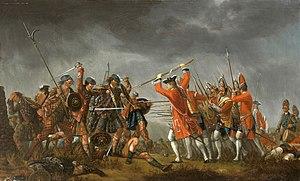
La bataille de Culloden, huile sur toile. Scène de bataille en couleur, uniformes rouges de l'armée royale à droite avec des bayonnettes, rebelles en désordre à gauche avec des épées, ciel couvert, nuit tombante, impression de fin de bataille
Les rébellions jacobites sont une série de soulèvements, de rébellions et de guerres s'étant déroulées dans les îles Britanniques entre 1688 et 1746. Leur objectif commun était de ramener Jacques Stuart, VII d'Écosse et II d'Angleterre, et, plus tard, ses descendants de la maison Stuart, sur le trône dont ils ont été privés par le Parlement après la Glorieuse Révolution de 1688. Ces révoltes tirent leur nom du jacobitisme, lui-même issu de Jacobus, l'équivalent latin de Jacques.
Le maréchal John Campbell, 5ᵉ duc d'Argyll, titré marquis de Lorne de 1761 à 1770, est un soldat et un noble écossais. Après avoir servi comme officier subalterne en Flandre pendant la guerre de Succession d'Autriche, il se voit confier le commandement d'un régiment et est redéployé en Écosse où il s'oppose aux Jacobites au Loch Fyne à la bataille de Falkirk Muir puis à la bataille de Culloden. Il est ensuite devenu adjudant général en Irlande et passe environ 20 ans en tant que membre du Parlement avant de prendre sa retraite au Château d'Inveraray.
Henry Fielding, romancier anglais du XVIIIᵉ siècle, auteur en particulier de Joseph Andrews et de Histoire de Tom Jones, enfant trouvé, est né dans le Somerset le 22 avril 1707 et mort à Lisbonne le 14 octobre 1754. Son enfance, passée avec ses frères et sœurs à la campagne dans le riche manoir du Dorset acheté par la famille, a été plutôt heureuse. La mort de sa mère et le remariage du père alors qu'il a onze ans bouleverse la vie de la fratrie, sans doute rudoyée par la marâtre, et la grand-mère maternelle engage une procédure pour obtenir sa garde. Désormais, c'est auprès d'elle que Fielding passera ses vacances, car il est scolarisé au collège d'Eton où il se fait des amis qui lui seront fidèles en toutes occasions.
Le maréchal Charles Moore, 1ᵉʳ marquis de Drogheda, titré vicomte Moore de 1752 à 1758, était un pair irlandais, puis un pair britannique et un officier de l'armée. Il porte les couleurs de son régiment lors de la bataille de Culloden en avril 1746 lors des soulèvements jacobites et commande plus tard le 18ᵉ Light Dragoons lors d'opérations contre les Whiteboys en Irlande. Il a également siégé comme député à la Chambre des communes irlandaise et, après avoir été Secrétaire en chef pour l'Irlande du Lord lieutenant d'Irlande, il est devenu maître général de l'Irish Ordnance.
L'Histoire de Tom Jones, enfant trouvé, abrégé en Tom Jones, est un roman de Henry Fielding, publié par l'éditeur londonien Andrew Millar en 1749. Commencé en 1746 et terminé en 1748, c'est un livre ambitieux qui doit en partie son inspiration à la vie de son auteur, ne serait-ce que par le portrait de l'héroïne censé être à l'image de sa première épouse Charlotte Craddock, décédée en 1744. Très critiqué à sa parution, il devient vite un immense succès populaire qui ne s'est jamais démenti et il est souvent cité parmi les dix plus grands romans de la littérature universelle : en 1955, Somerset Maugham le place en première position dans son essai Dix romans et leurs auteurs. Dès 1750, Pierre-Antoine de La Place en donne une version française libre qui aurait inspiré Voltaire pour Candide. En 1765, André Philidor en fait un opéra qui se maintient au répertoire : c'est dire la rapidité de son rayonnement, même au-delà de la Grande-Bretagne.
L'Histoire de Henry Esmond est un roman de William Makepeace Thackeray composé de 1851 à 1852, c'est-à-dire dans la période de maturité de l'auteur et publié la veille de son départ pour l'Amérique, à l'automne de 1852.
Mémoires de Barry Lyndon est à la fois une autobiographie fictive et un roman picaresque, historique, satirique et d'aventures de l'écrivain britannique William Makepeace Thackeray. Cette œuvre s'inspire en grande partie de la vie d'un personnage réel, l'aventurier irlandais Andrew Robinson Stoney. Elle est publiée en onze épisodes successifs par le Fraser's Magazine de janvier à décembre 1844, puis rééditée à New York en 1852 par D. Appleton & Co. et à Londres par Bradbury & Evans en 1856, cette fois sous le titre The Memoirs of Barry Lyndon, Esq., By Himself, qu'a choisi l'éditeur et que Thackeray n'apprécie pas particulièrement.